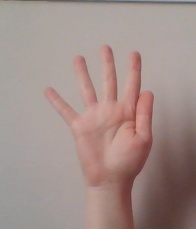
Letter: sheen